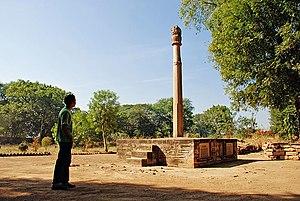
Le pilier d'Héliodoros, plus fréquemment appelé pilier de Besnagar dans l'espace francophone, a été érigé vers 110 av. J.-C. dans le centre de l'Inde à Vidisha, près de Sanchi, par Héliodoros, un ambassadeur grec du roi indo-grec Antialkides à la cour du roi Shunga Bhagabhadra. Le pilier était peut-être à l'époque situé devant un temple à Vāsudeva, il était surmonté par une sculpture de Garuda. C'est le témoignage le plus ancien du Vishnouisme.